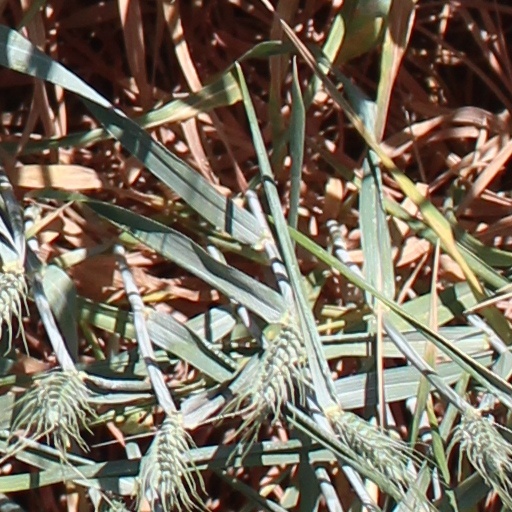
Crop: wheat